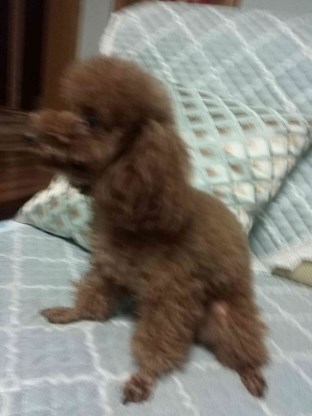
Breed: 7449-n000128-teddy